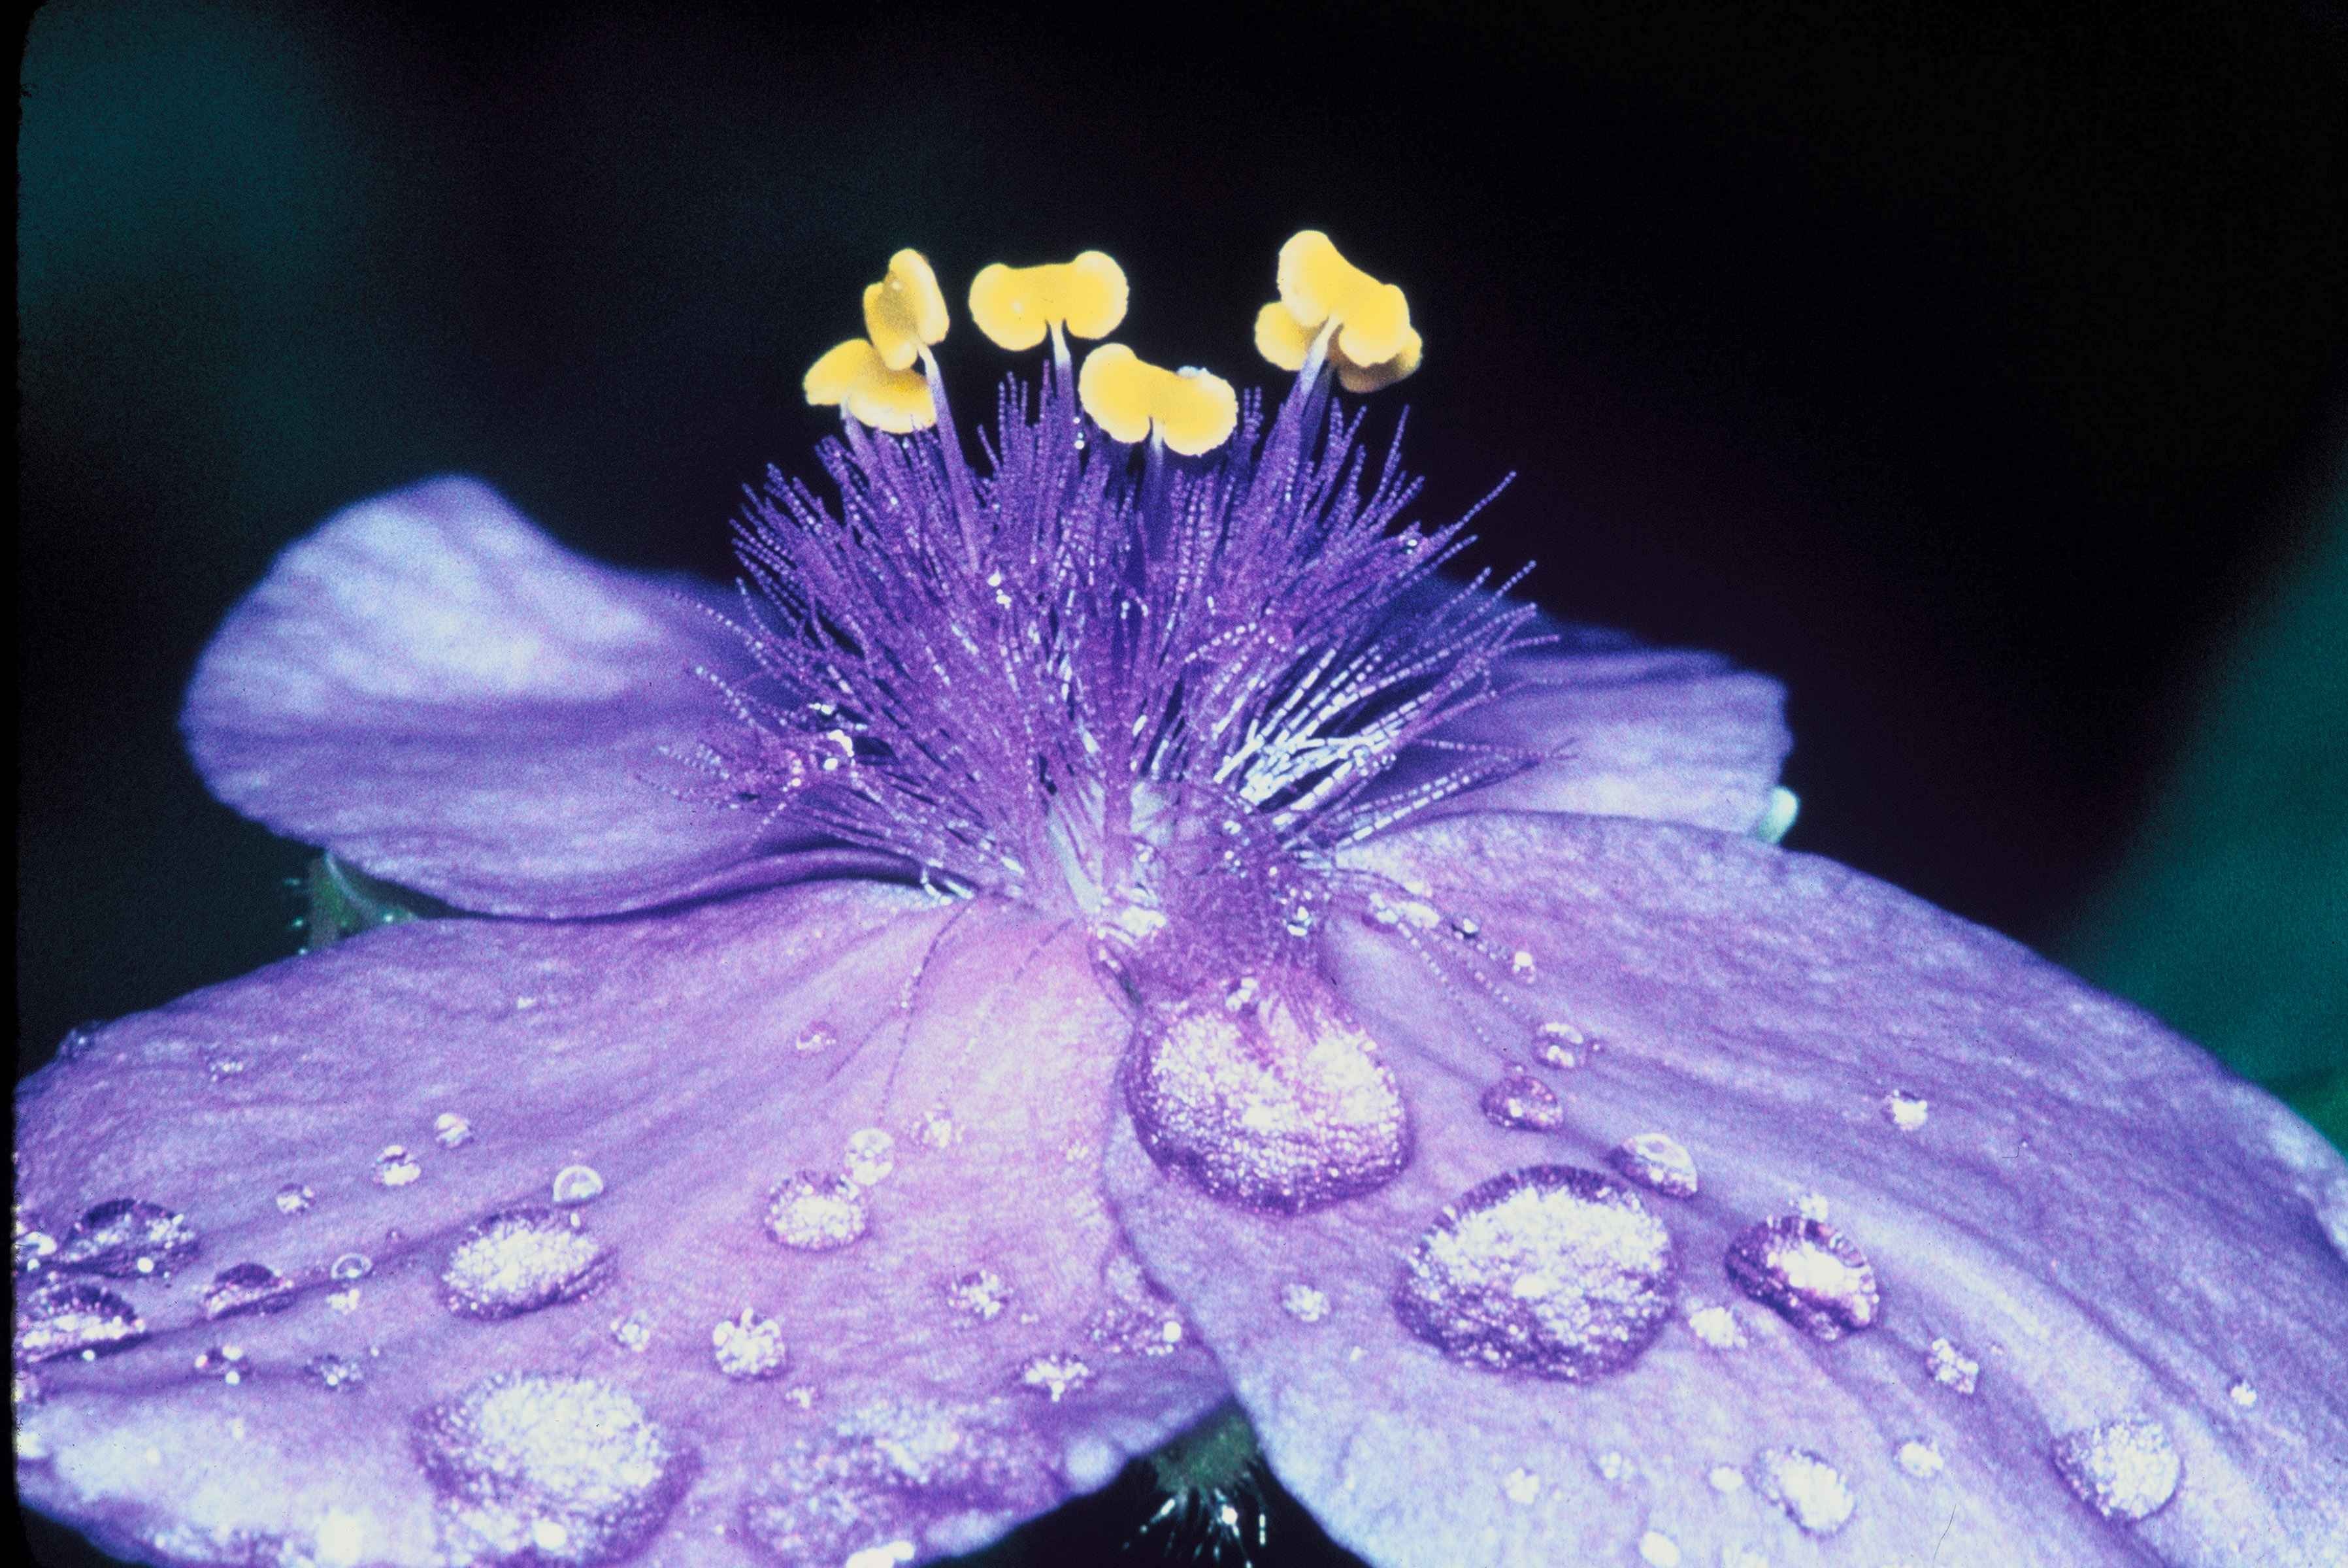
blossom, drop, dew, plant, photography, flower, purple, petal, bloom, pollen, macro, fresh, flora, wildflower, close up, petals, eye, macro photography, flowering plant, land plant, violet family